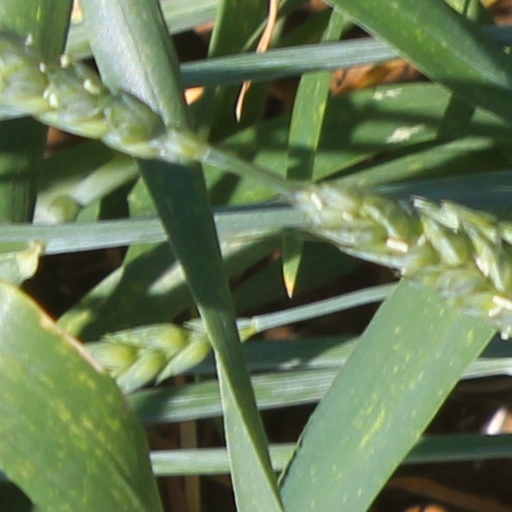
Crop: wheat